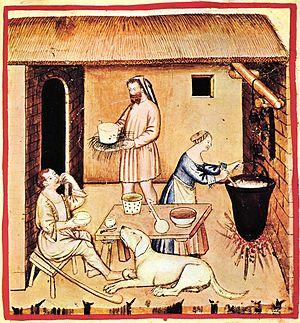
La cuisine médiévale regroupe les plats, les habitudes alimentaires et les méthodes de cuisson des diverses cultures européennes, durant le Moyen Âge, entre le Vᵉ et le XVIᵉ siècle. Durant cette période, les régimes alimentaires et la préparation des plats évoluèrent plus lentement que lors de l'époque moderne qui suivit, et dont les changements posèrent les bases de la cuisine européenne moderne.
Le fromage est un aliment obtenu à partir de lait coagulé, de produits laitiers ou d'éléments du lait comme le petit-lait ou la crème. Le fromage est fabriqué à partir de lait de vache principalement, mais aussi de brebis, de chèvre, de bufflonne ou d'autres mammifères.
L'Histoire du fromage remonte vraisemblablement au néolithique. Son invention est sans doute liée à la pratique du transport de lait dans des vessies faites de caillettes de ruminants, sources de présure. Certains avancent aussi l'observation de lait caillé dans la caillette de veau abattus pour être consommés. Aucune preuve ne permet de déterminer avec certitude la région d'origine de la fabrication du fromage, qui peut se trouver en Europe, en Asie centrale ou au Moyen-Orient. Cependant, des preuves convaincantes montrent que la production laitière était pratiquée en Égypte et à Sumer environ 3100 ans avant notre ère, que des prairies existaient au Sahara dès le IVᵉ millénaire av. J.-C., et on a retrouvé des faisselles polonaises datées de plus de 7000 ans et d'autres indices en Turquie d'Europe il y a 9500 ans.